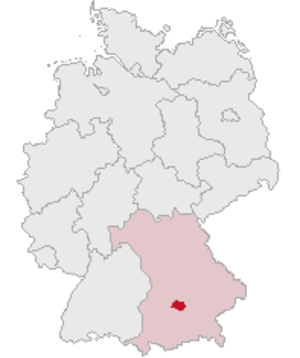
Landkreis Dachau
Tyskland, beliggenhed af Dachau markeret
Landkreis Dachau ligger nordvest for München i det bayerske Regierungsbezirk Oberbayern. Nabolandkreise er mod nord Landkreis Pfaffenhofen an der Ilm, mod øst Landkreis Freising, mod sydøst Landkreis München og den kreisfri by München, mod syd Landkreis Fürstenfeldbruck og mod vest Landkreis Aichach-Friedberg.